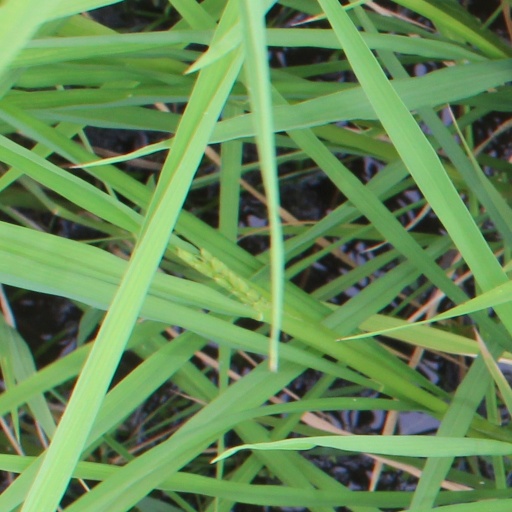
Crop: rice